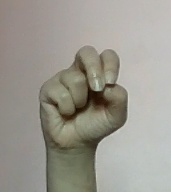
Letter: gaaf